Morocco–Poland relations

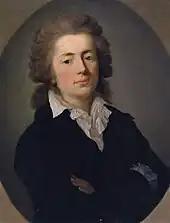
Jan Potocki, considered the first Polish envoy to Morocco

There are several similarities between Morocco and Poland, as both countries were founded in the Middle Ages, both were middle powers in Northwest Africa and Central Europe, respectively, and both, at different times, rose to great power status, yet for centuries there were no official relations given the separating distance. Polish Enlightenment writer and traveller Jan Potocki is considered the first Polish envoy to Morocco. Relations, however, were not developed, as Poland soon lost its independence due to the Partitions of Poland, a fate shared by Morocco in 1912. Following the restoration of independent Poland after World War I, an honorary consulate of Poland was located in Casablanca from 1931 to 1945.